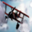
Label: airplane